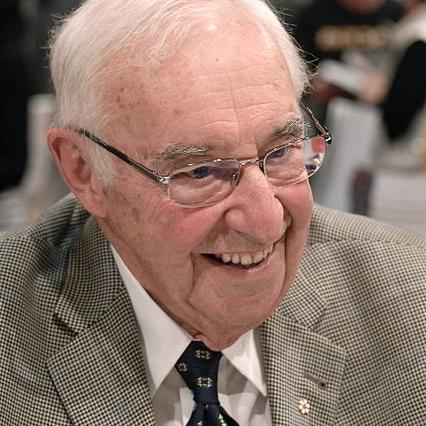
Age: 82